BBC Points West

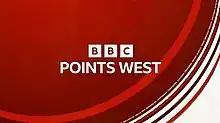
Title card used since April 2022

BBC Points West is the BBC's regional TV news programme for the West of England, covering Bristol, Somerset, the majority of Gloucestershire and Wiltshire (excluding the city of Salisbury), and northern parts of Dorset.